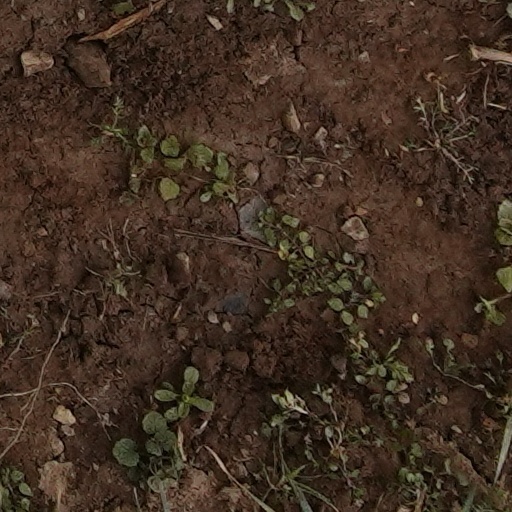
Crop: wheat